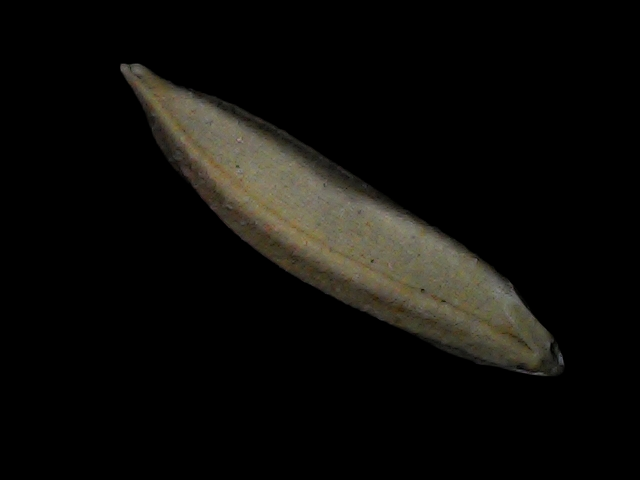
Rice variety: Bd57